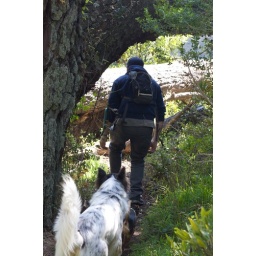
Tim leads the dogs under the tree arch.